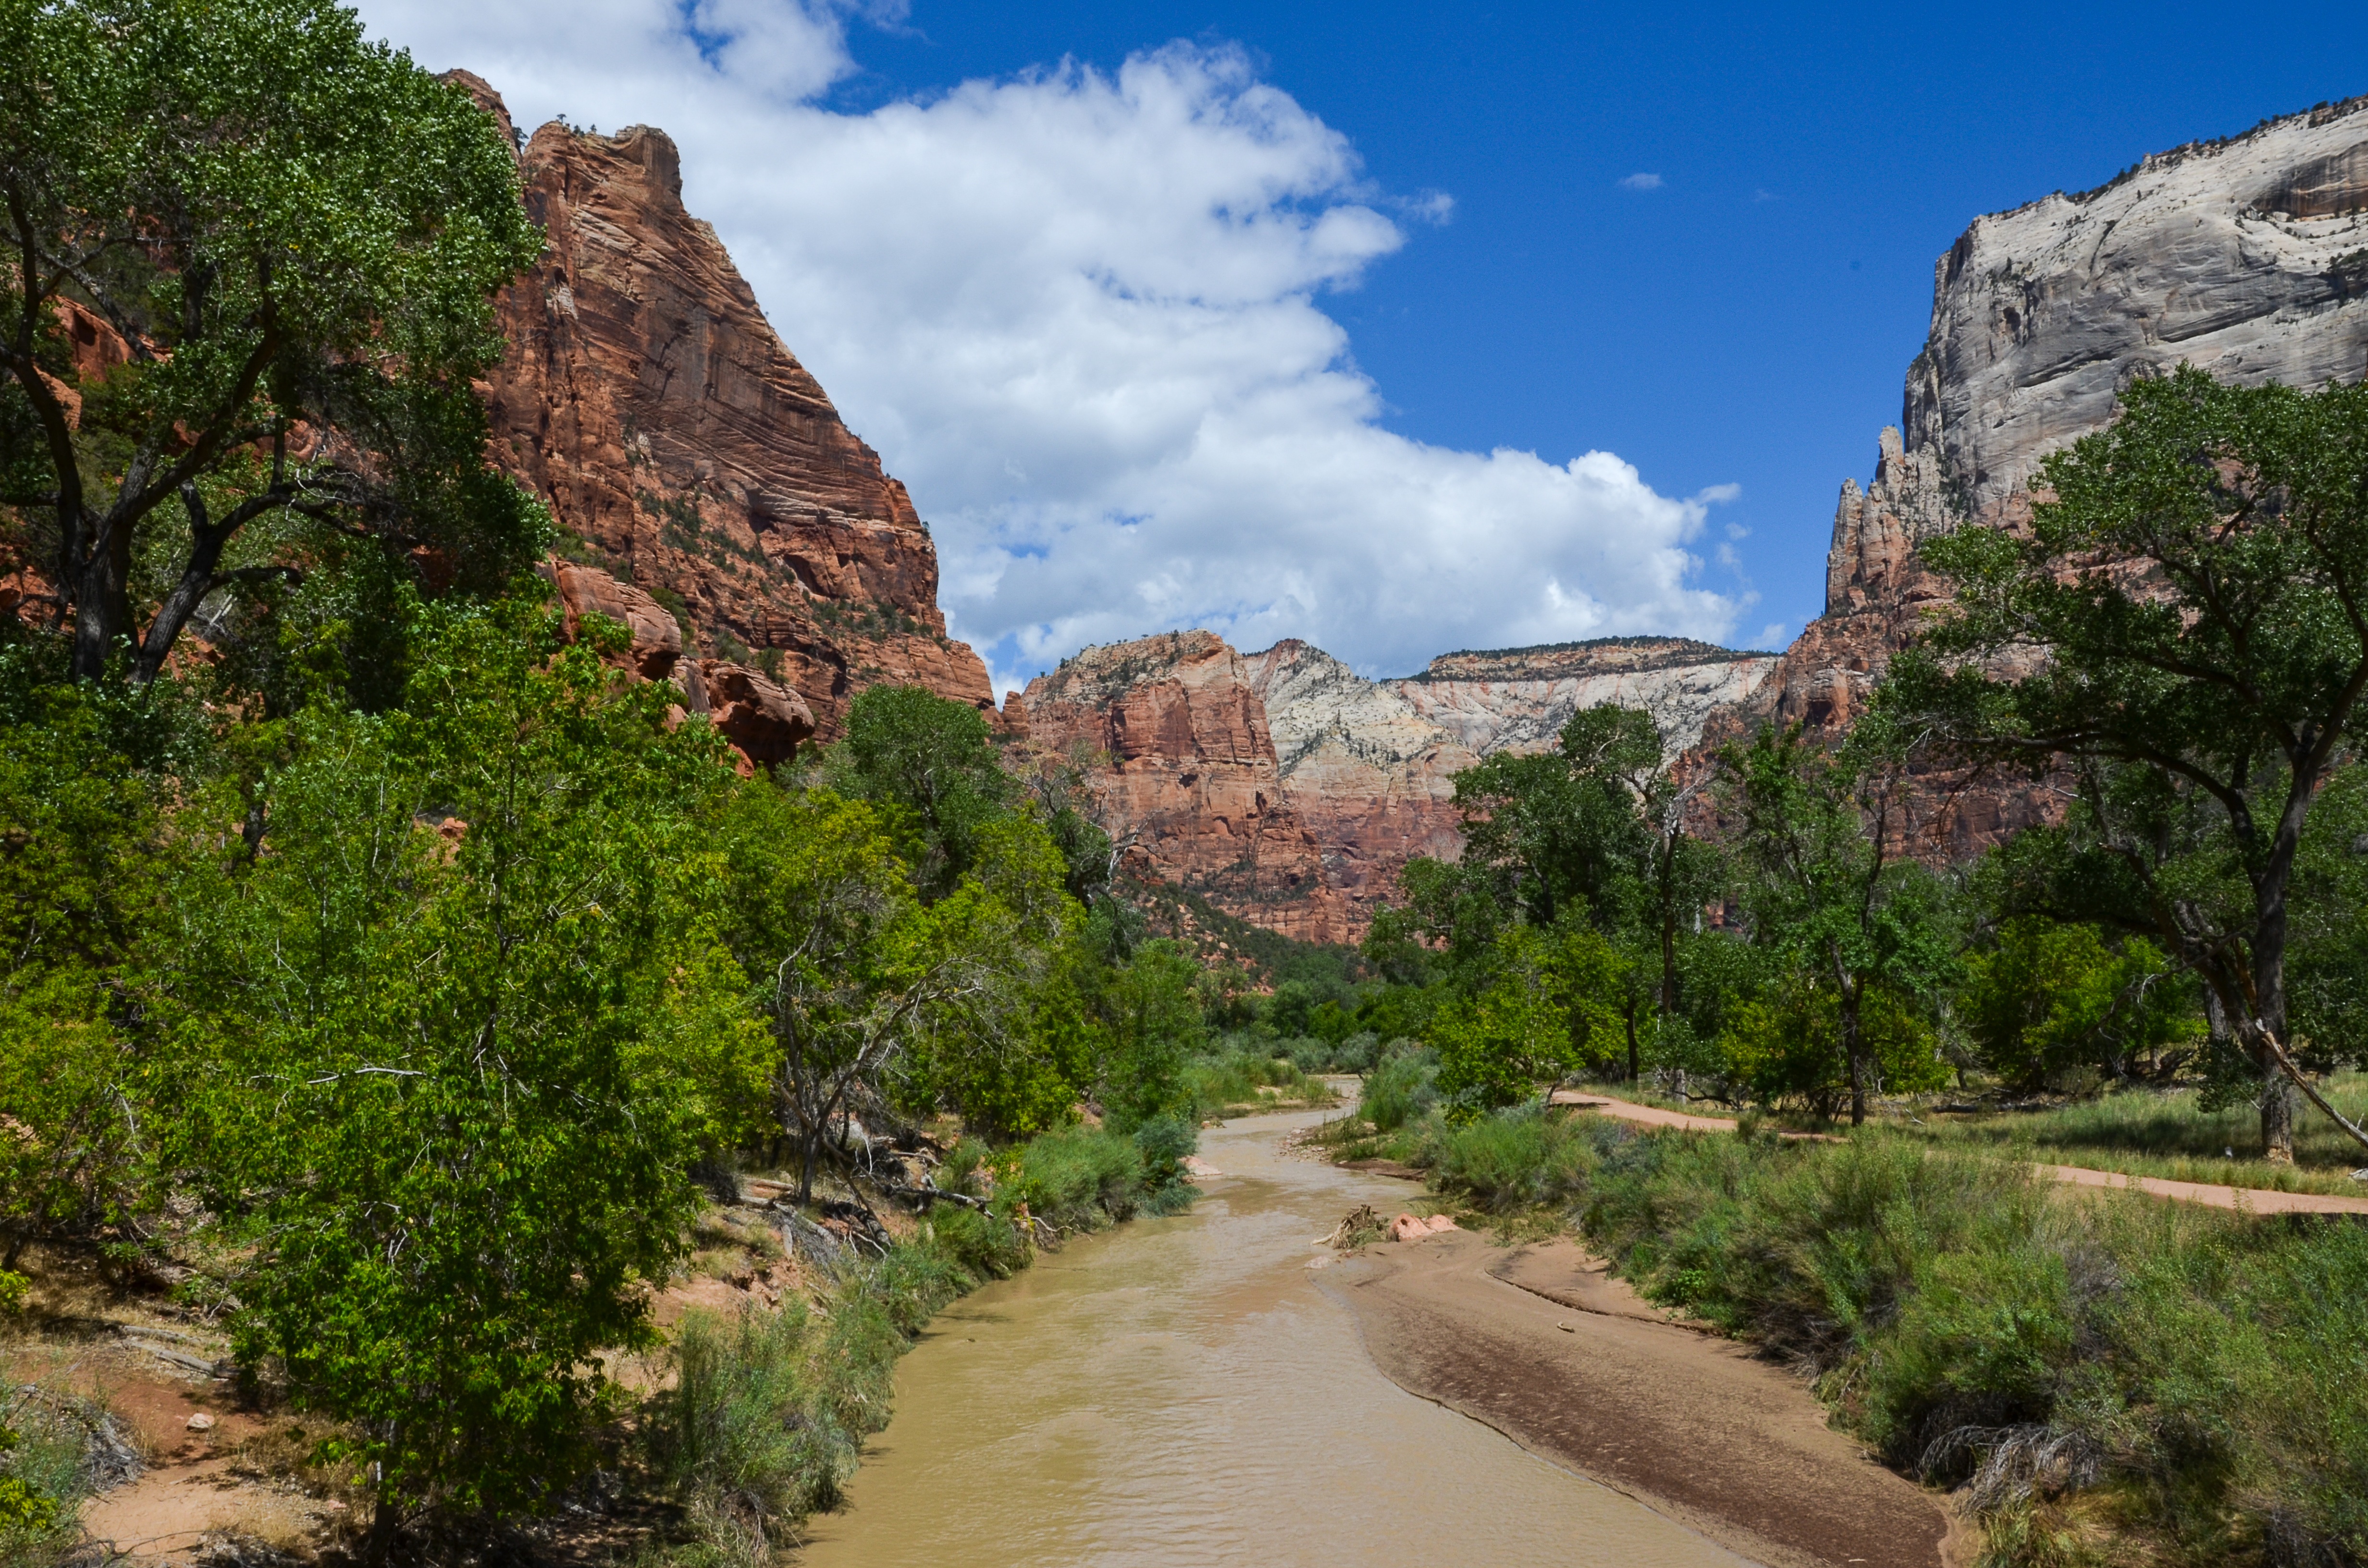
landscape, coast, water, rock, mountain, trail, river, valley, vacation, village, cliff, hike, usa, america, rocky, canyon, tourism, terrain, national park, trees, united states, geology, mountains, utah, zion, wadi, zion national park, landform, virgin river, geographical feature